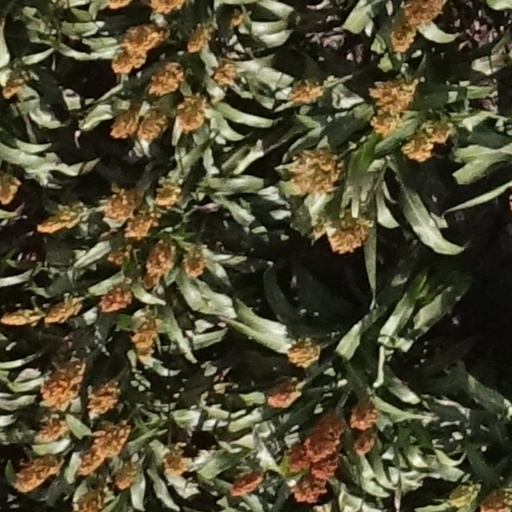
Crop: sorghum